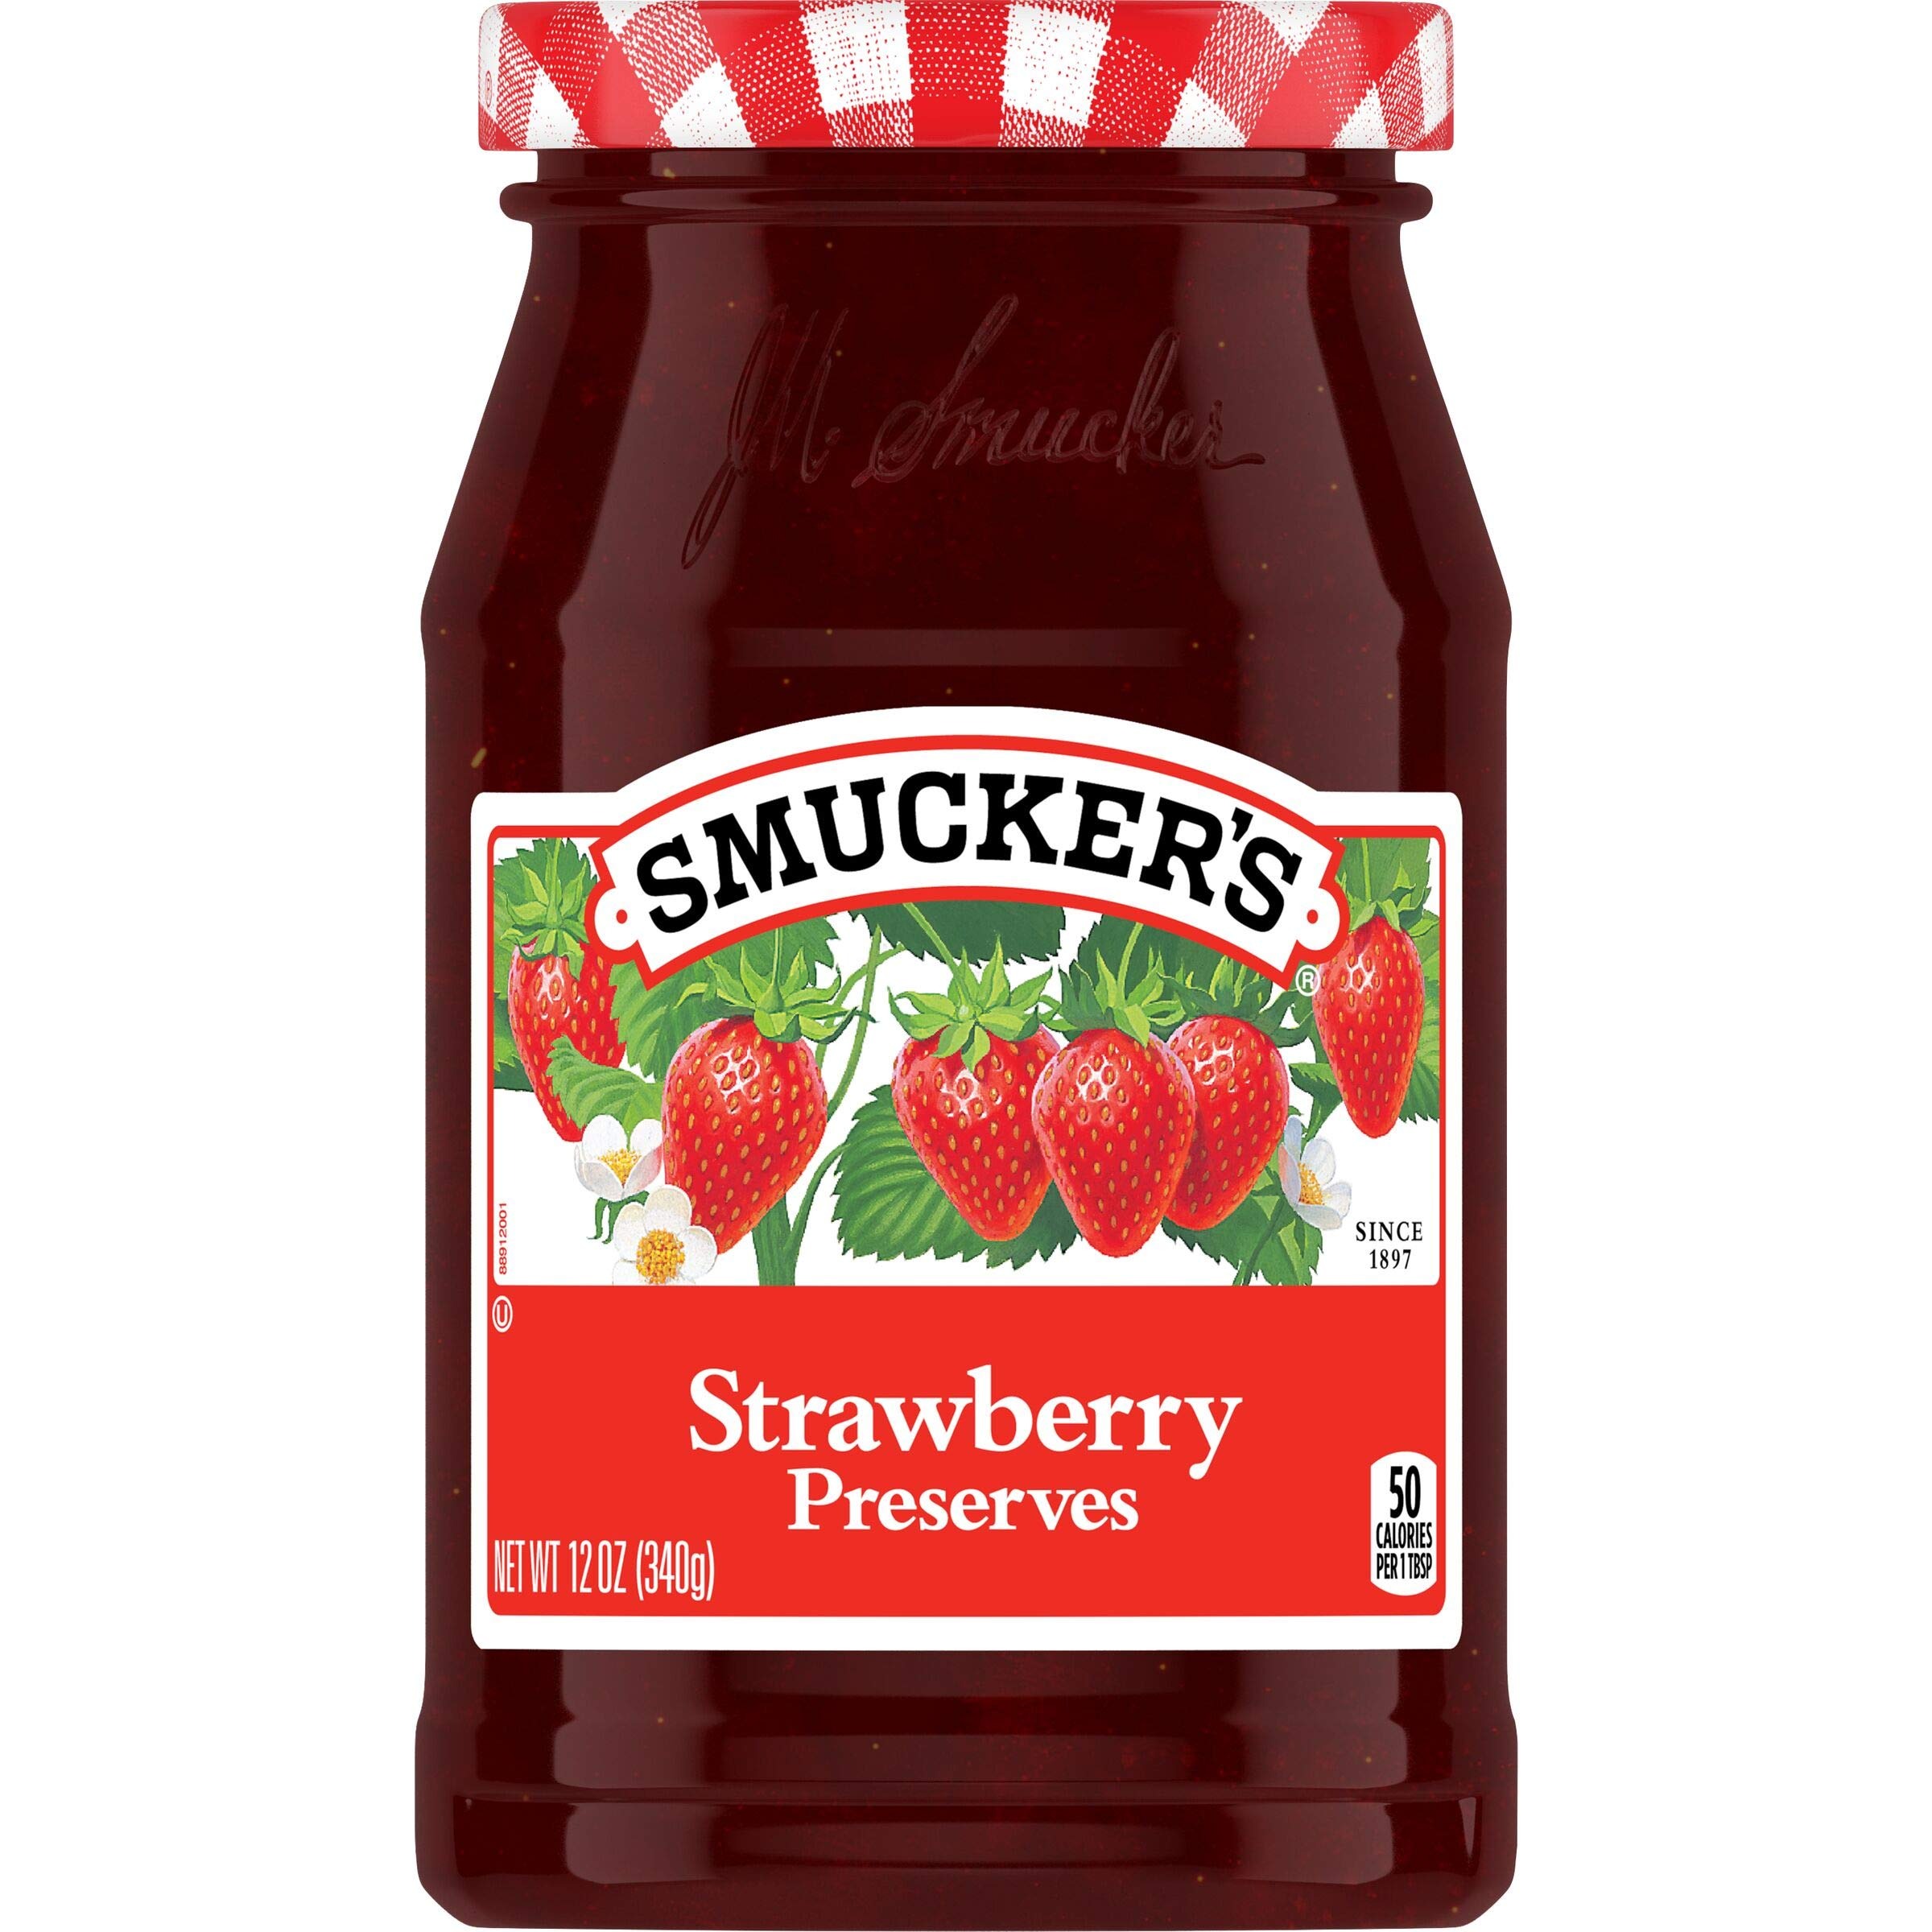
Item Name: Smucker's Strawberry Preserves, 12 Ounces
Bullet Point 1: Contains 1- 12 Ounce Jar of Smucker's Strawberry Preserves
Bullet Point 2: Strawberry sweetness shines through every jar
Bullet Point 3: Preserves made with whole or large pieces of high-quality fruit
Bullet Point 4: Partner with peanut butter for a classic PB and J
Bullet Point 5: Serves as a filling for cupcakes, topping for waffles, or a delicious base for fruit sauces
Value: 12.0
Unit: Fl Oz

Price: 4.28